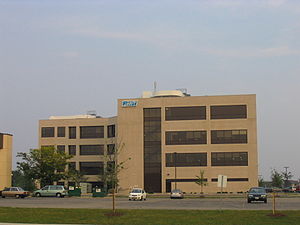
BlackBerry (virksomhed)
BlackBerry Limited, tidligere kendt som Research In Motion, er en canadisk multinational telekommunikationsvirksomhed med hovedsæde i Waterloo, Ontario, Canada som designer, producerer og sælger trådløse løsninger på mobiltelefonimarkedet. BlackBerry tilbyder platforme og løsninger for adgang til informationer via e-mail, tale, instant messaging, SMS, Internet- og intranetbaserede applikationer og browsing. RIM's portefølge inkluderer BlackBerry, håndholdte enheder, softwareudviklingsværktøjer og øvrig soft- og hardware. Virksomheden blev etableret af Mike Lazaridis, som i dag fungerer som co-CEO sammen med Jim Balsillie. Virksomheden er i Danmark mest kendt for smartphonen BlackBerry, der kom på markedet i 2002.